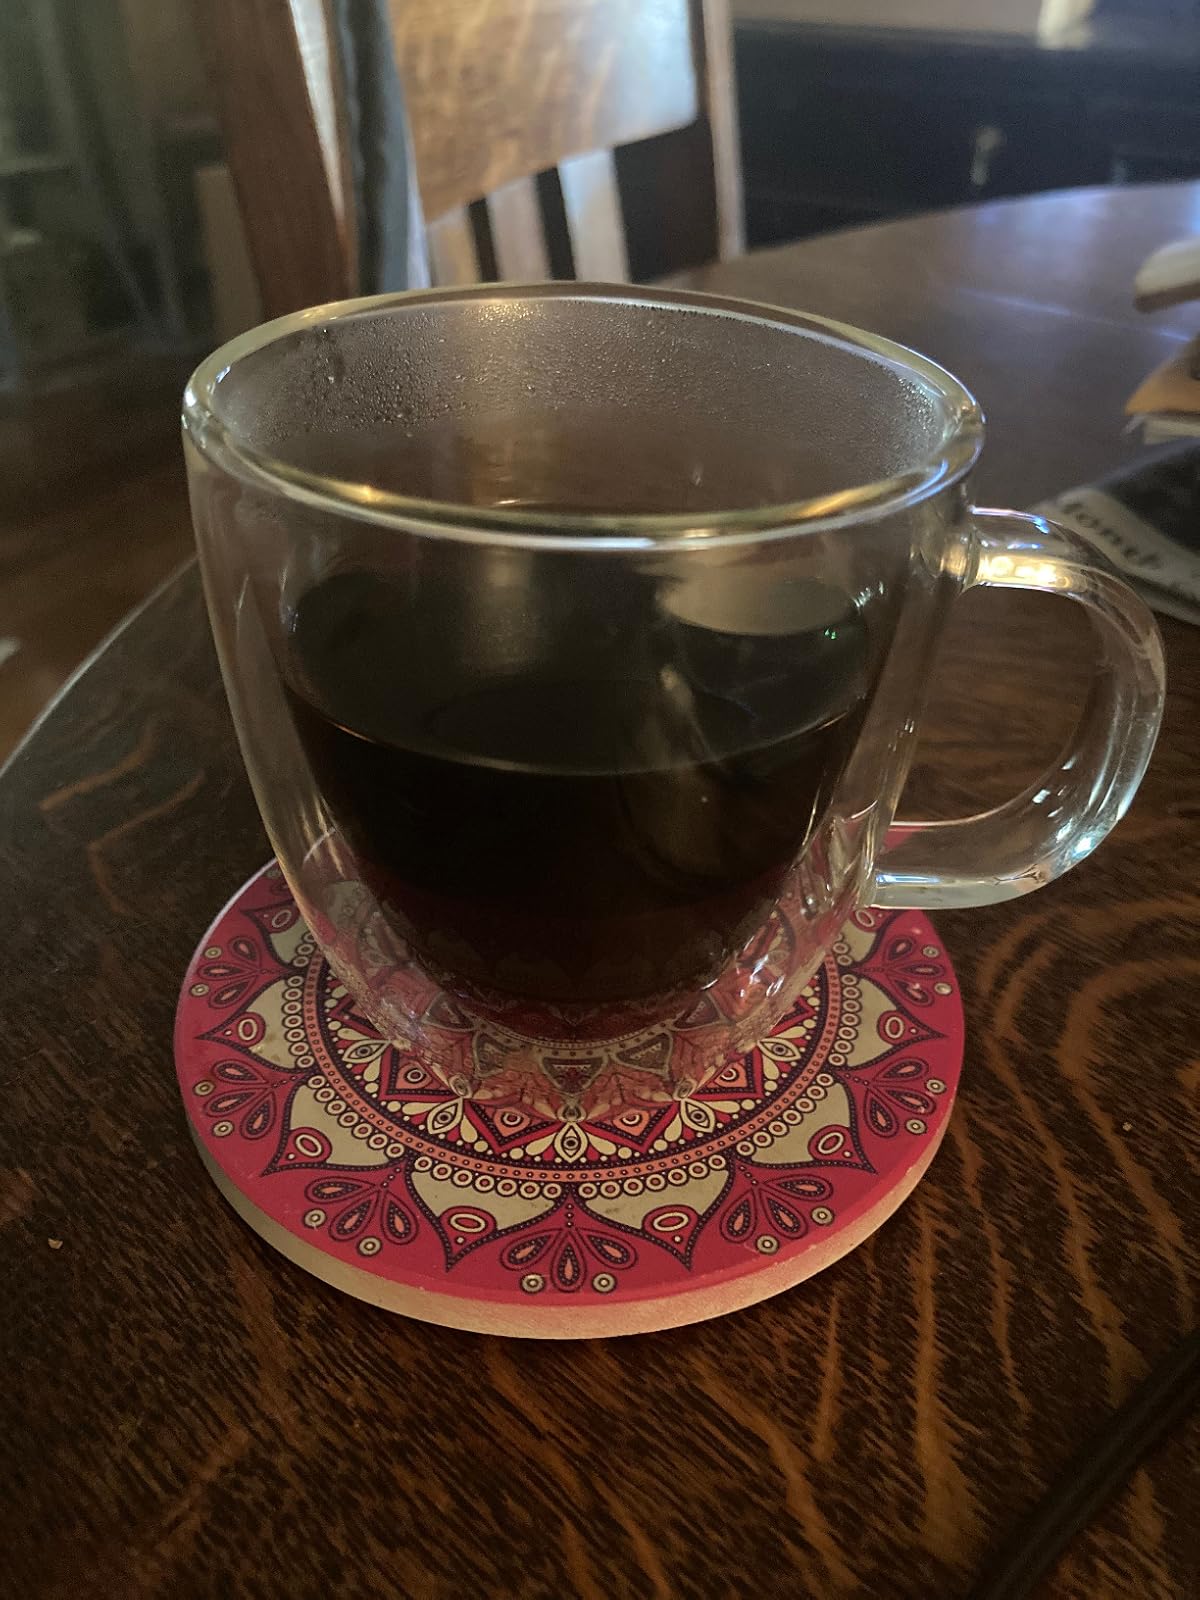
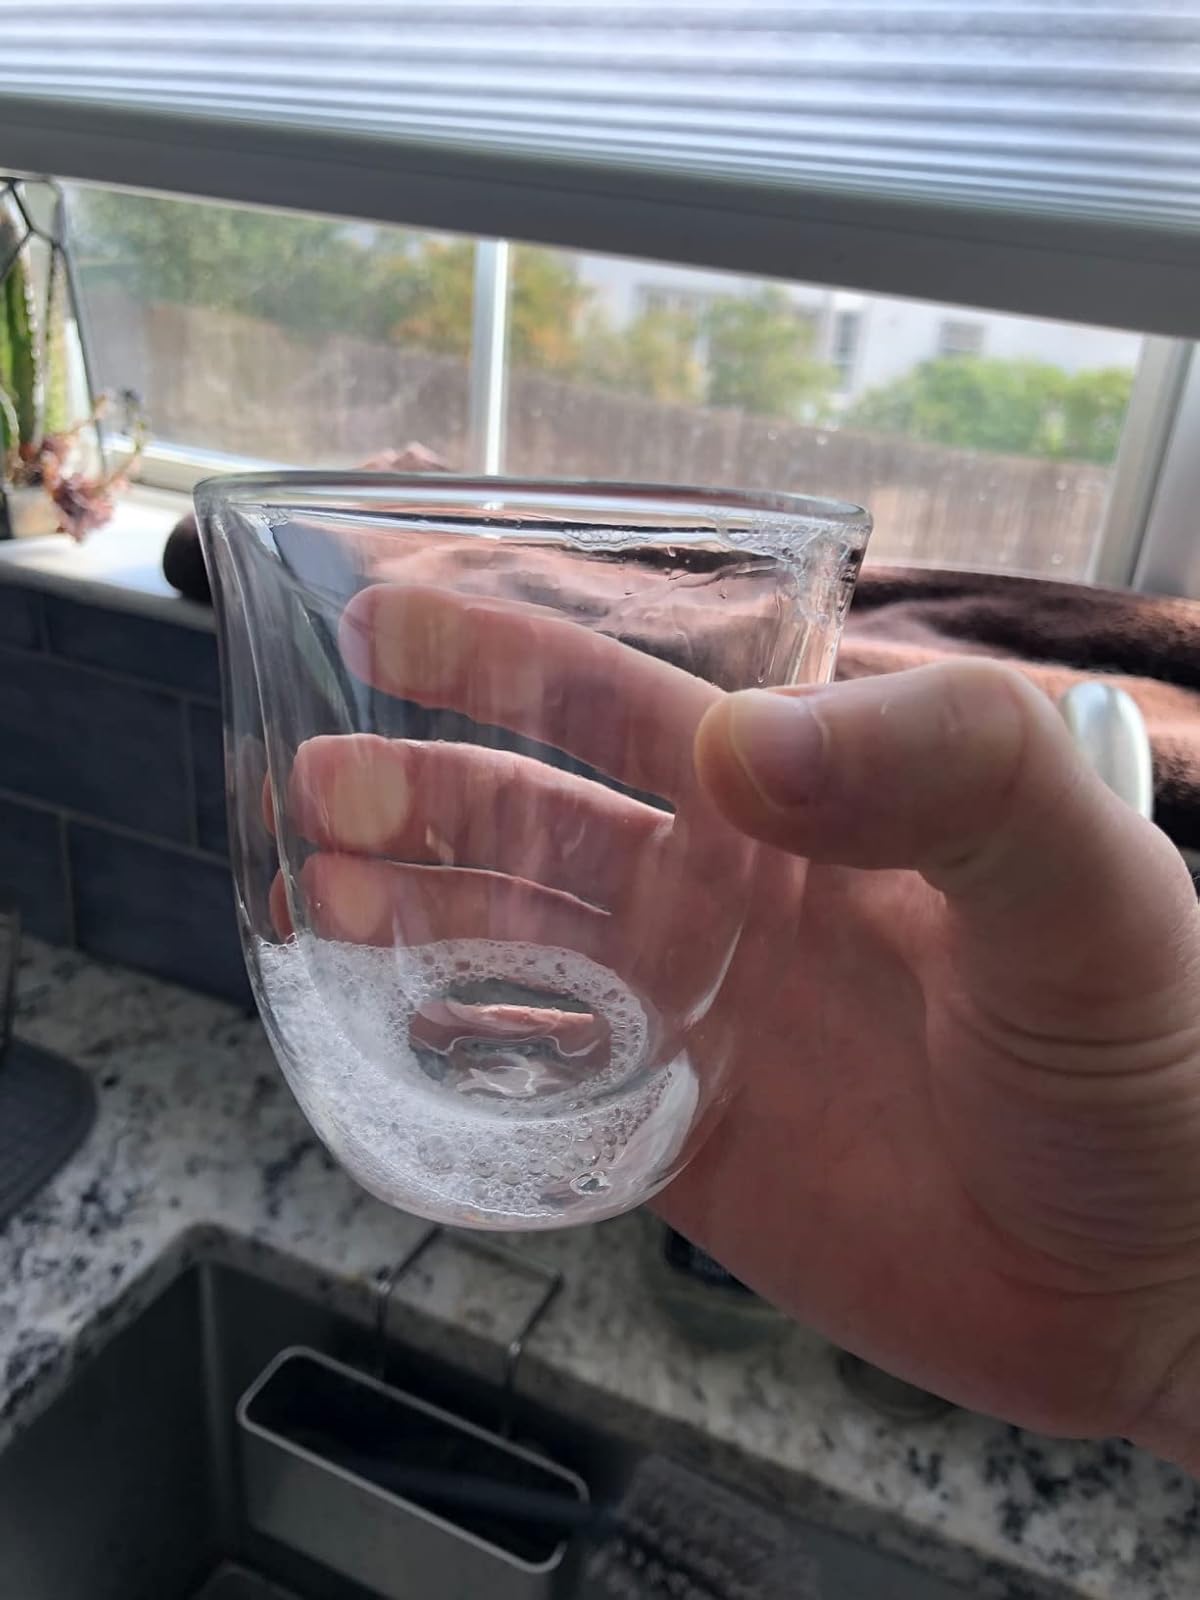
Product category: items_mug
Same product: no